Market Square, Nowy Targ

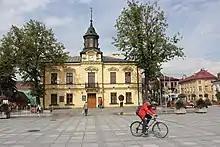
The Town Hall in Nowy Targ and the post office (in the background)

The town hall building in Nowy Targ is a two-story neoclassical building. It dates back to the mid-nineteenth century. At the front of the town hall stands a clock tower with a glass lantern, covered with a cupola with a spire.